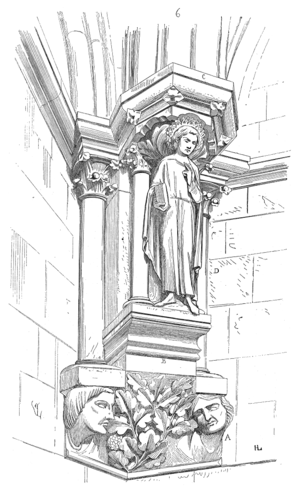
La cathédrale Saint-Caprais d'Agen est une cathédrale catholique française, situé à Agen dans le département de Lot-et-Garonne. Édifiée au XIIᵉ siècle, elle est le siège du diocèse d'Agen.